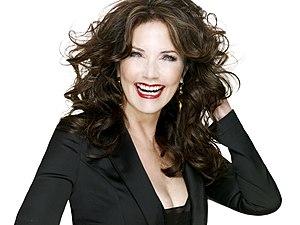
Lynda Carter, née le 24 juillet 1951 à Phoenix est une actrice, chanteuse, autrice-compositrice-interprète et mannequin américaine.